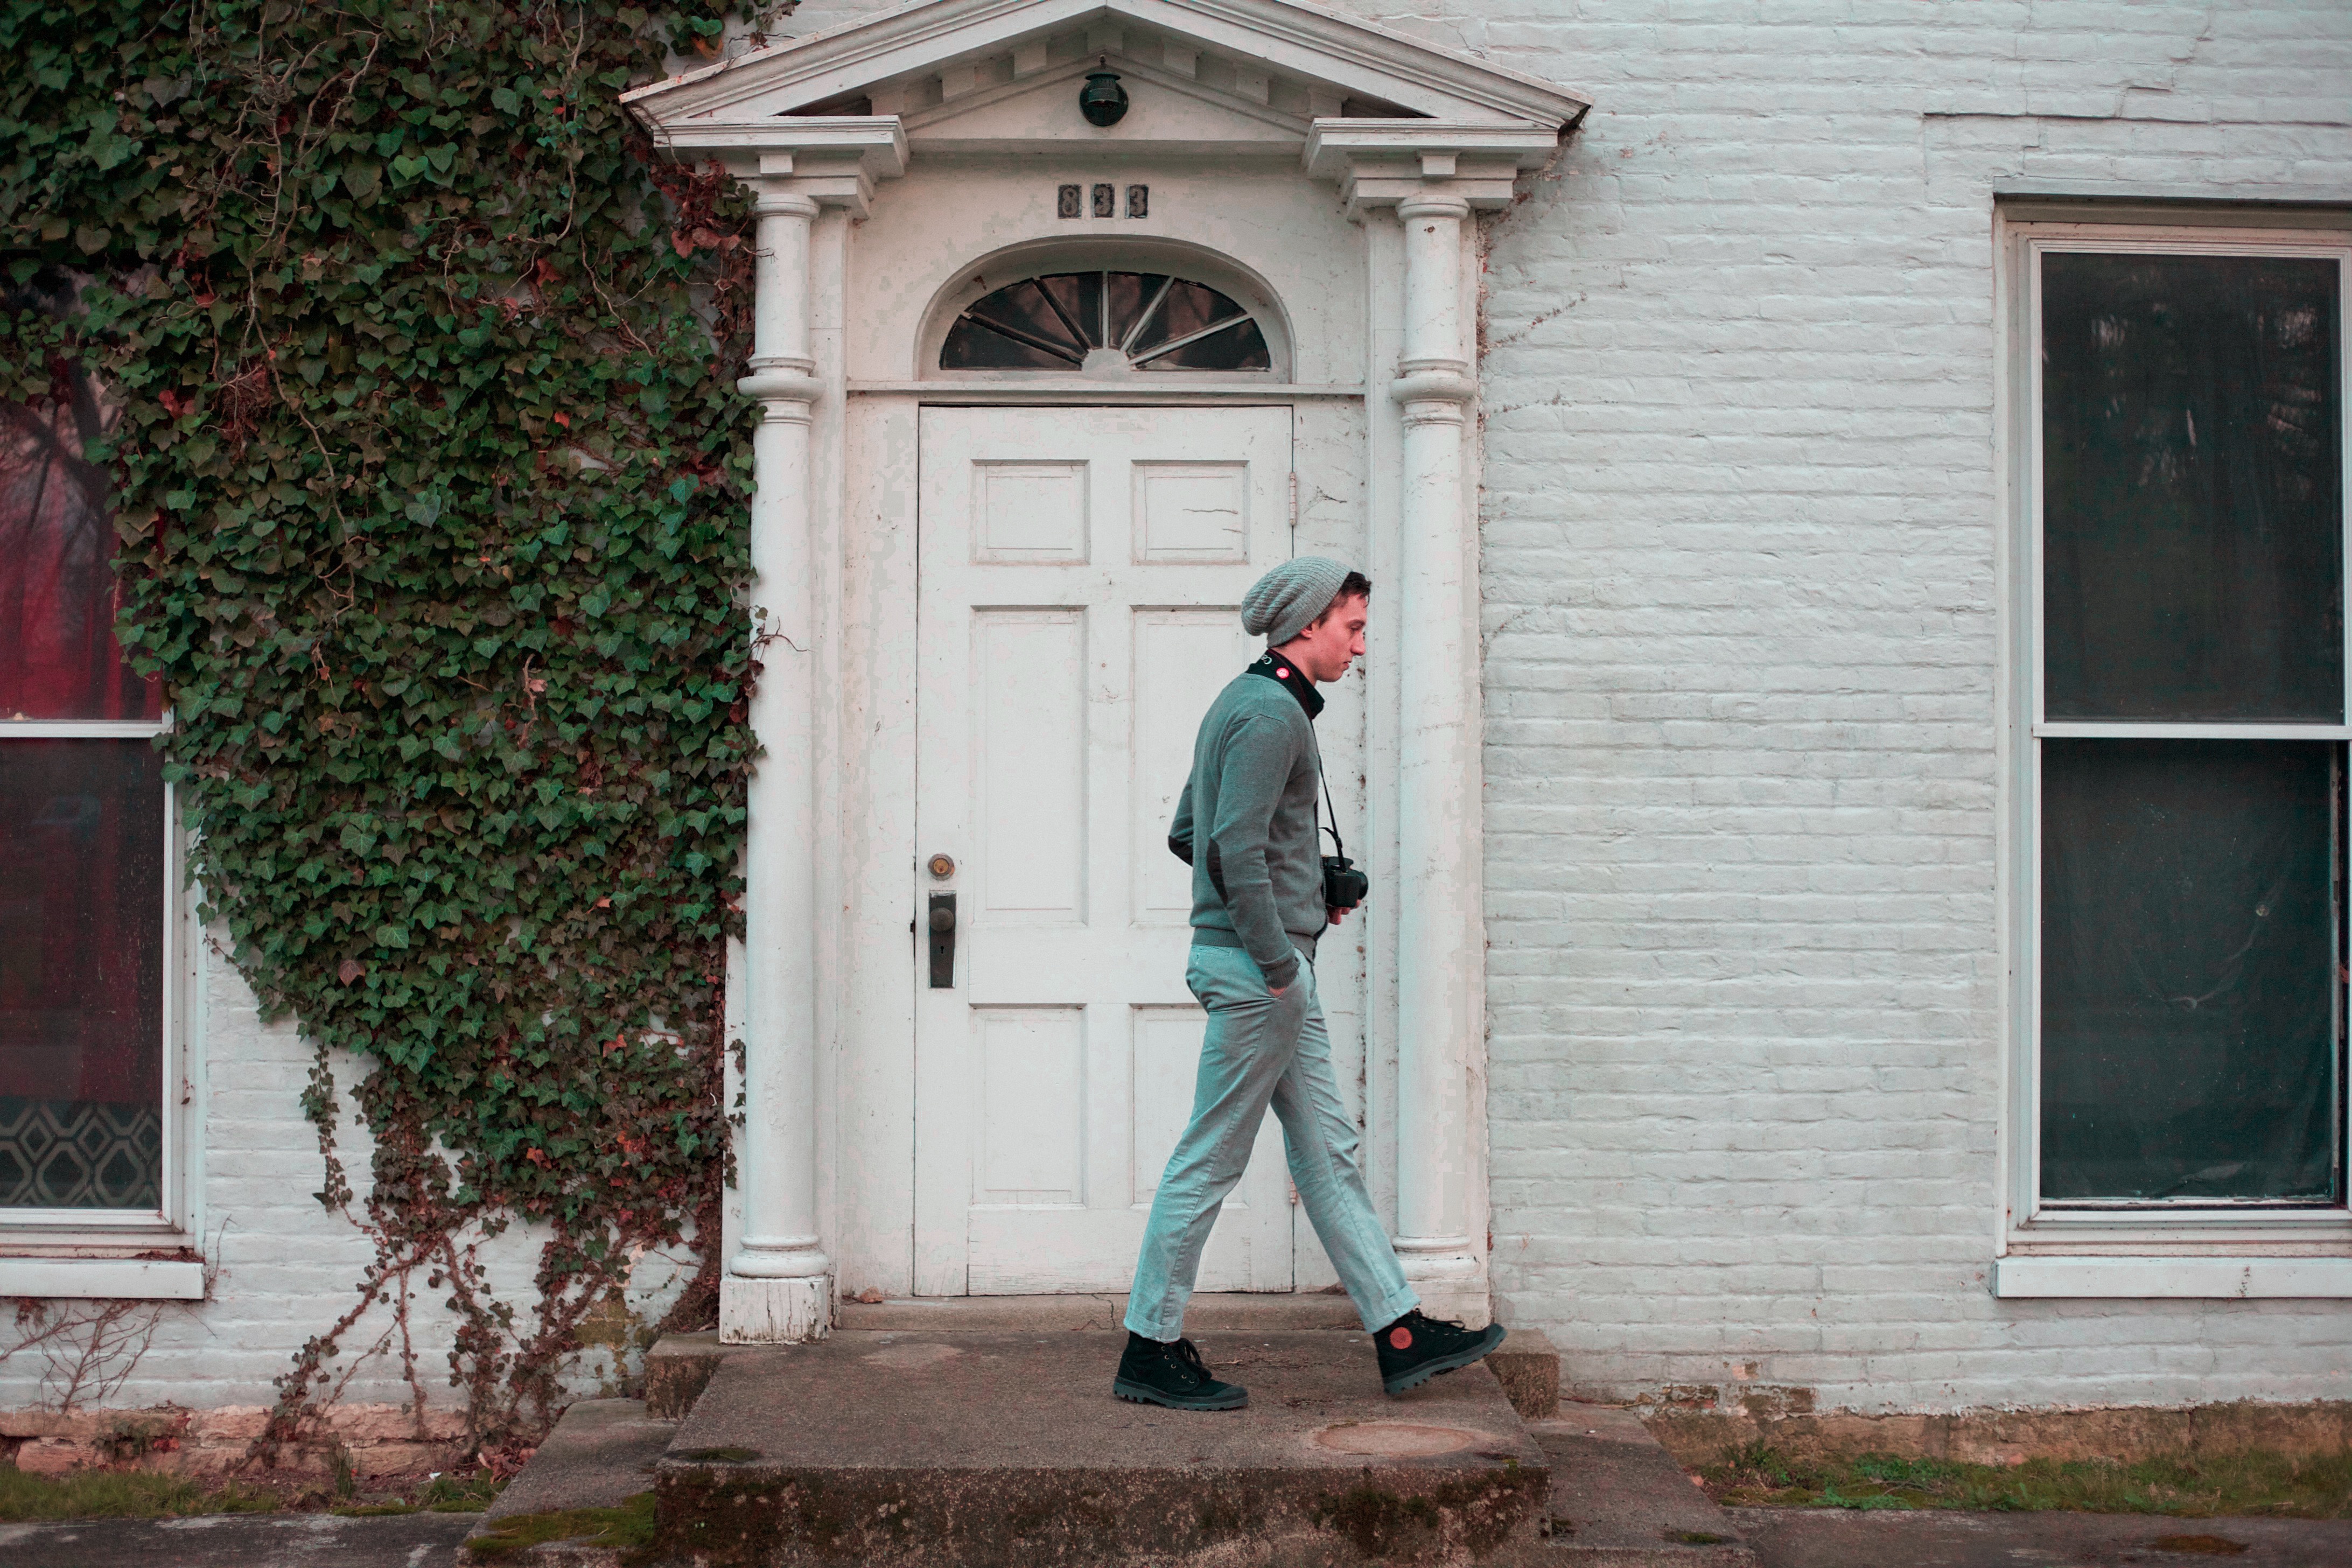
street, house, window, home, door, photograph